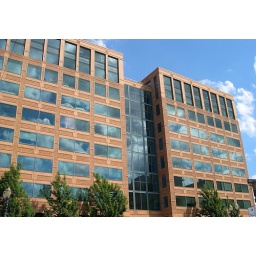
Just an interesting reflection of Portland's clear, blue summer sky in the windows of a building downtown.